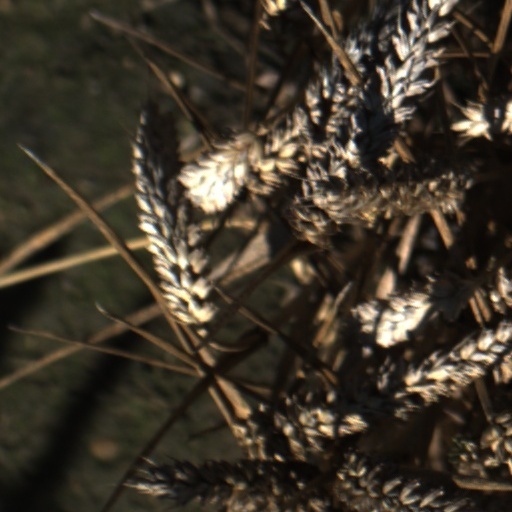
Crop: wheat